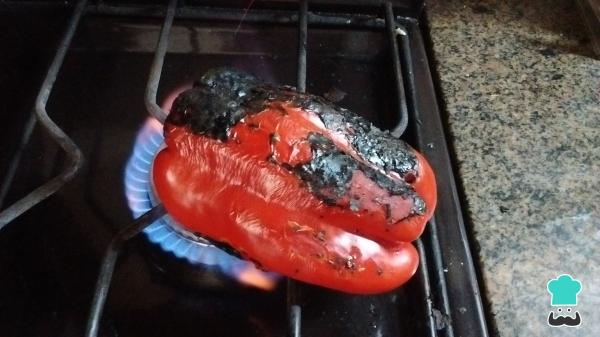
Mientras tanto, cocina el morrón sobre una hornalla. Ponlo directo sobre el fuego y gíralo ayudándote con una pinza para quemar toda la piel. Apenas esté listo, colócalo dentro de una bolsa, ciérrala y déjalo así por al menos 5 minutos. De esta manera, será mucho más fácil retirarles la piel.